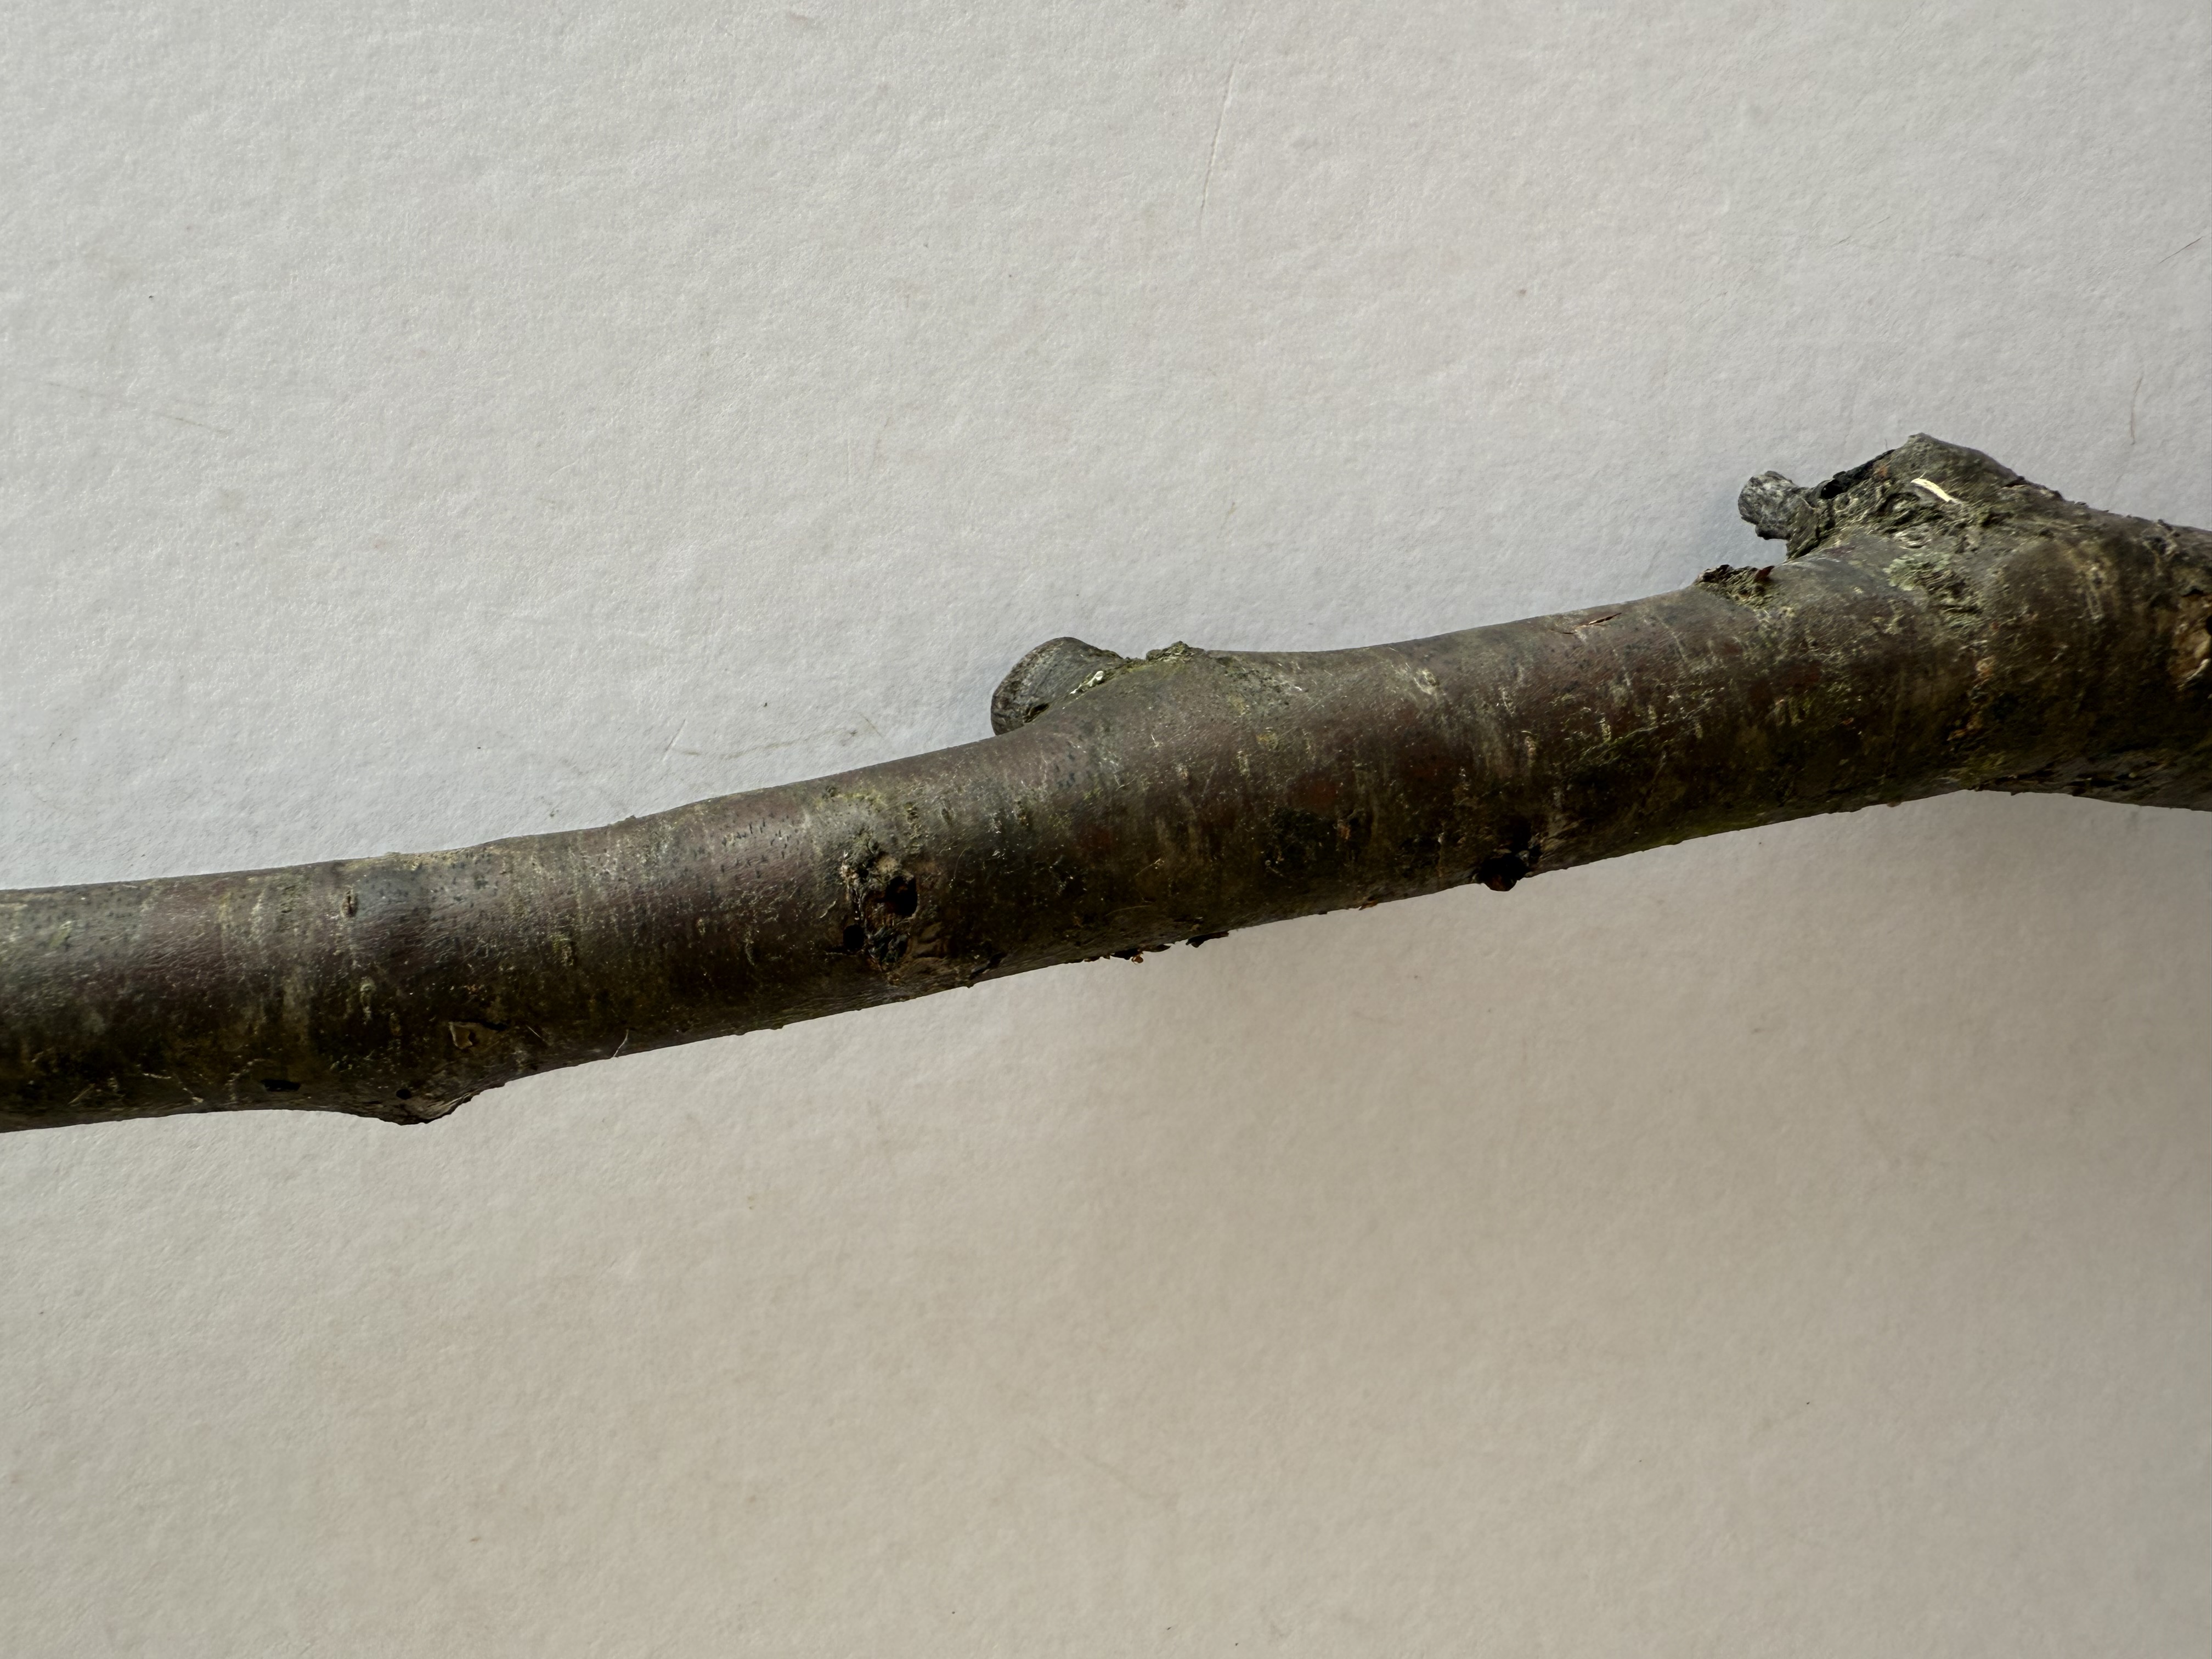
Variety: Murdum Plum